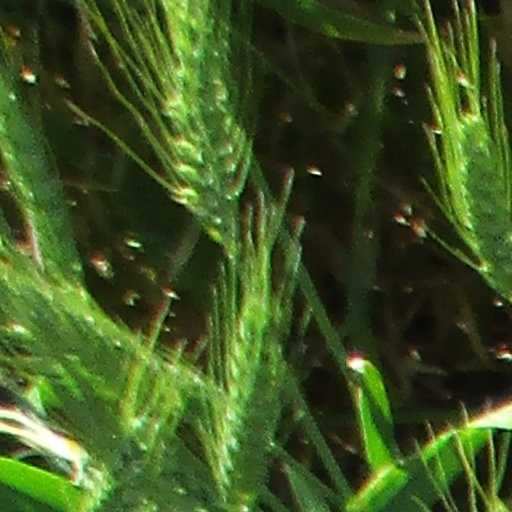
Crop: wheat